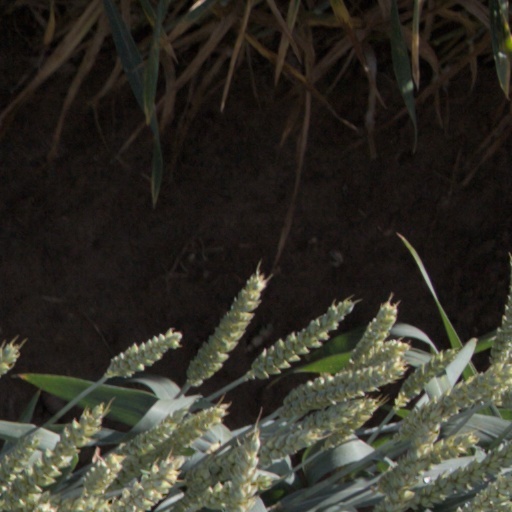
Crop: wheat